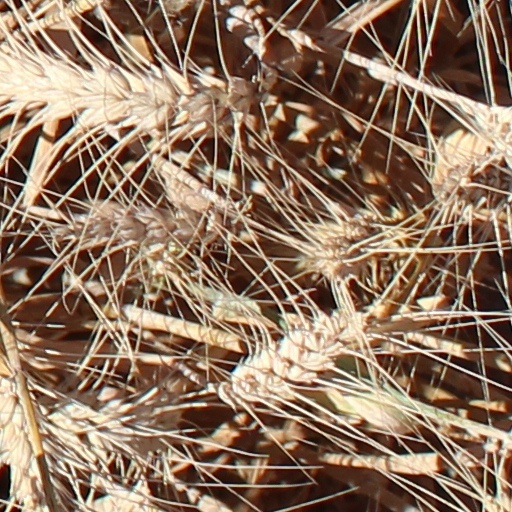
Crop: wheat